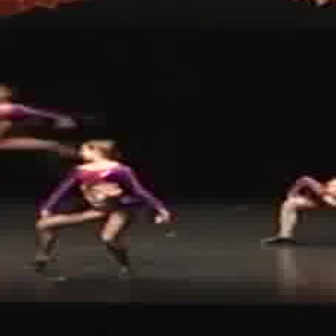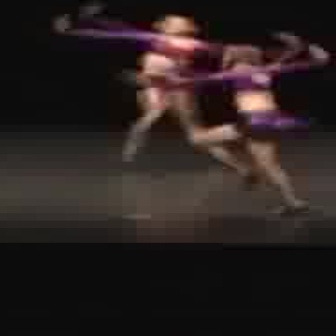
  Please identify the target specified by the bounding box [28,137,166,275] in the first image and locate it in the second image. Return the coordinates in [x_min,y_min,x_max,y_max] format.
Answer: [150,37,326,213]